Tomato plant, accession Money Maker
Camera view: bottom (45 deg); turntable rotation: 150 degrees
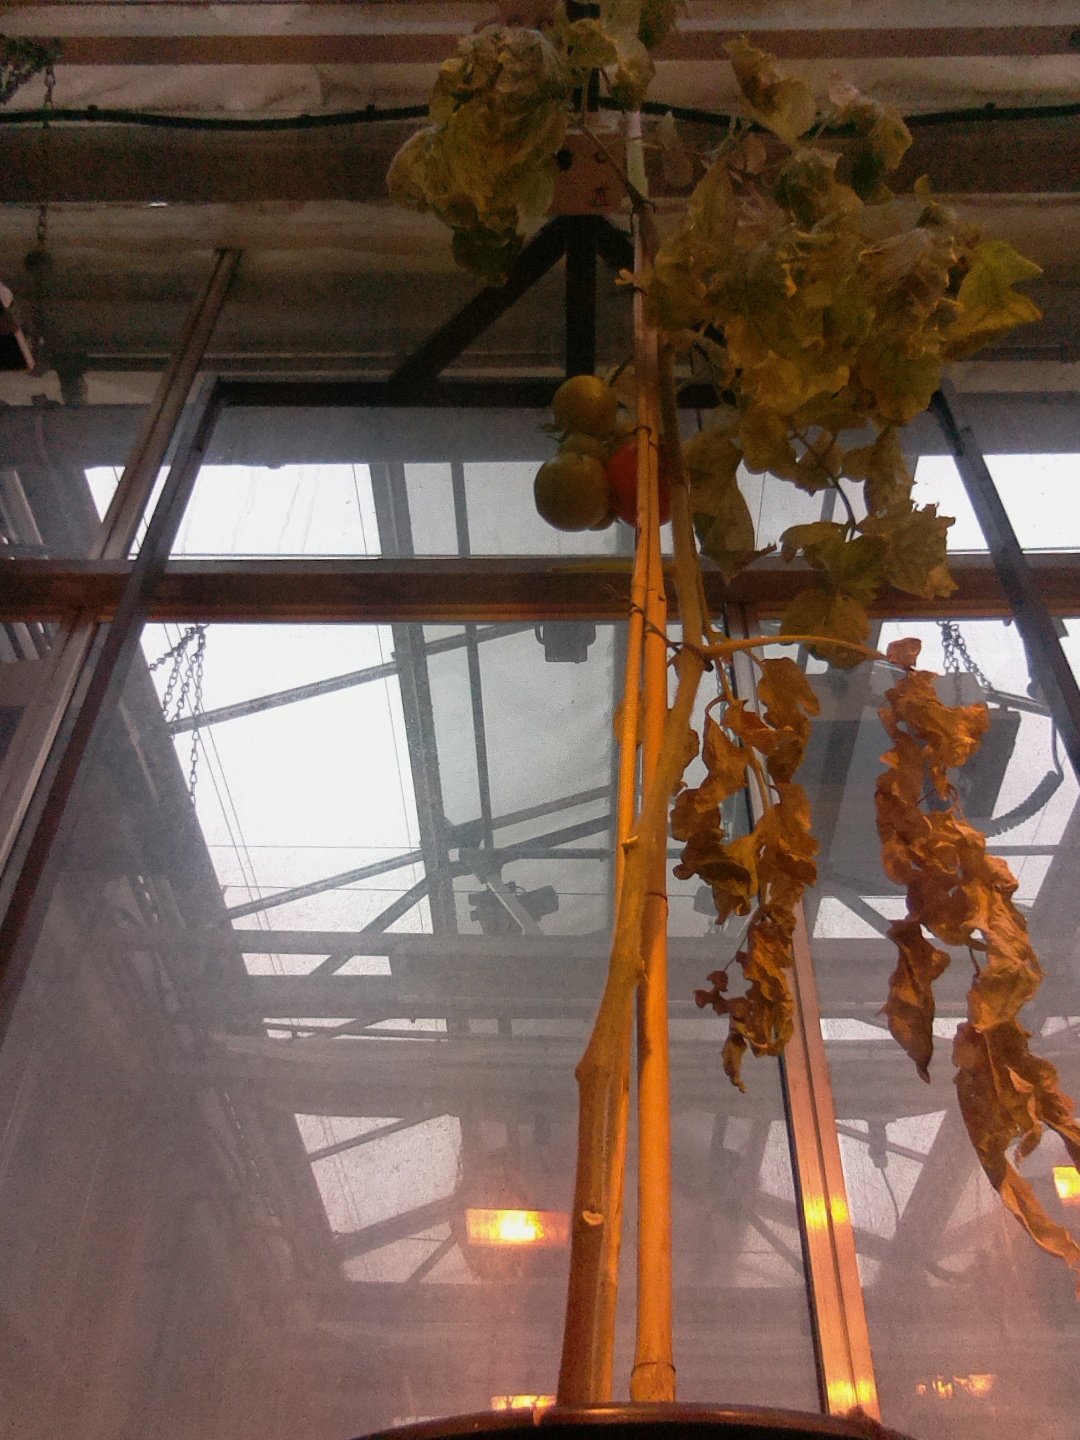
BBCH growth stage 81: 10%-20% of fruits show typical fully ripe color